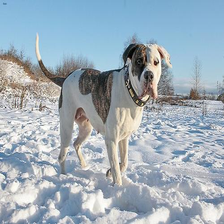
Species: dog
Breed: american bulldog